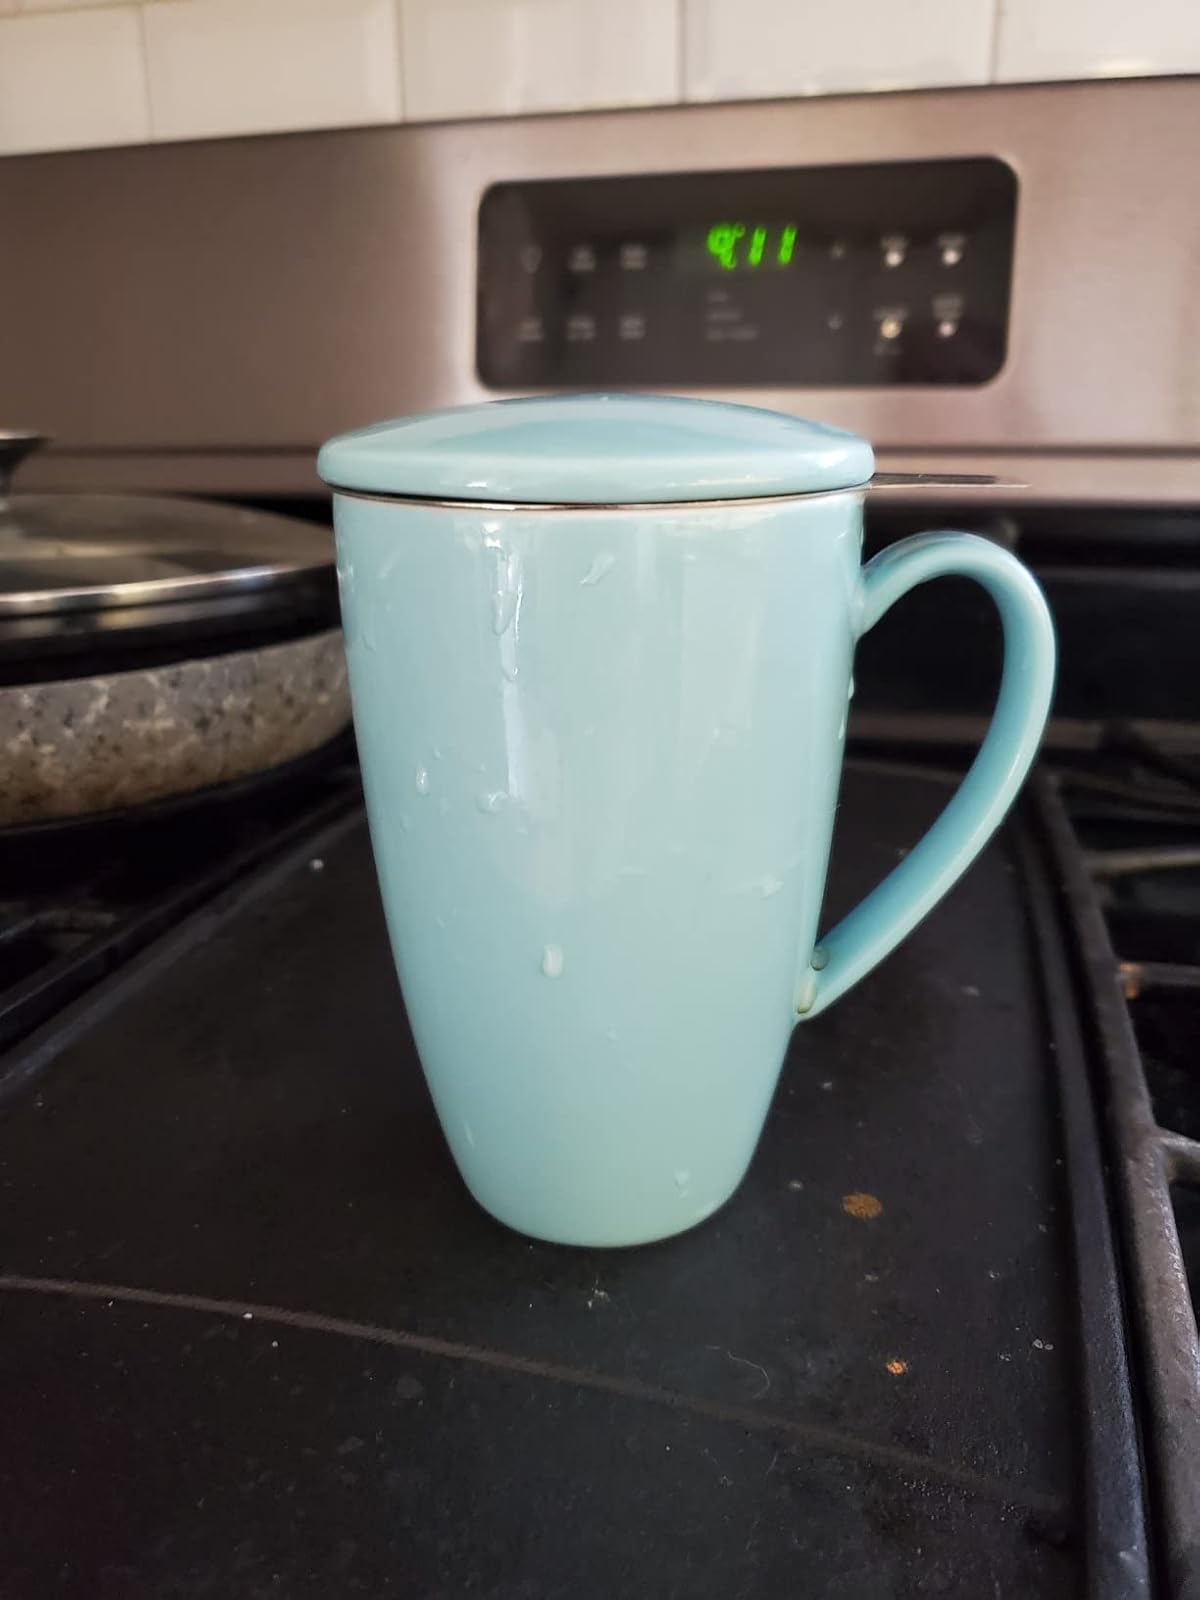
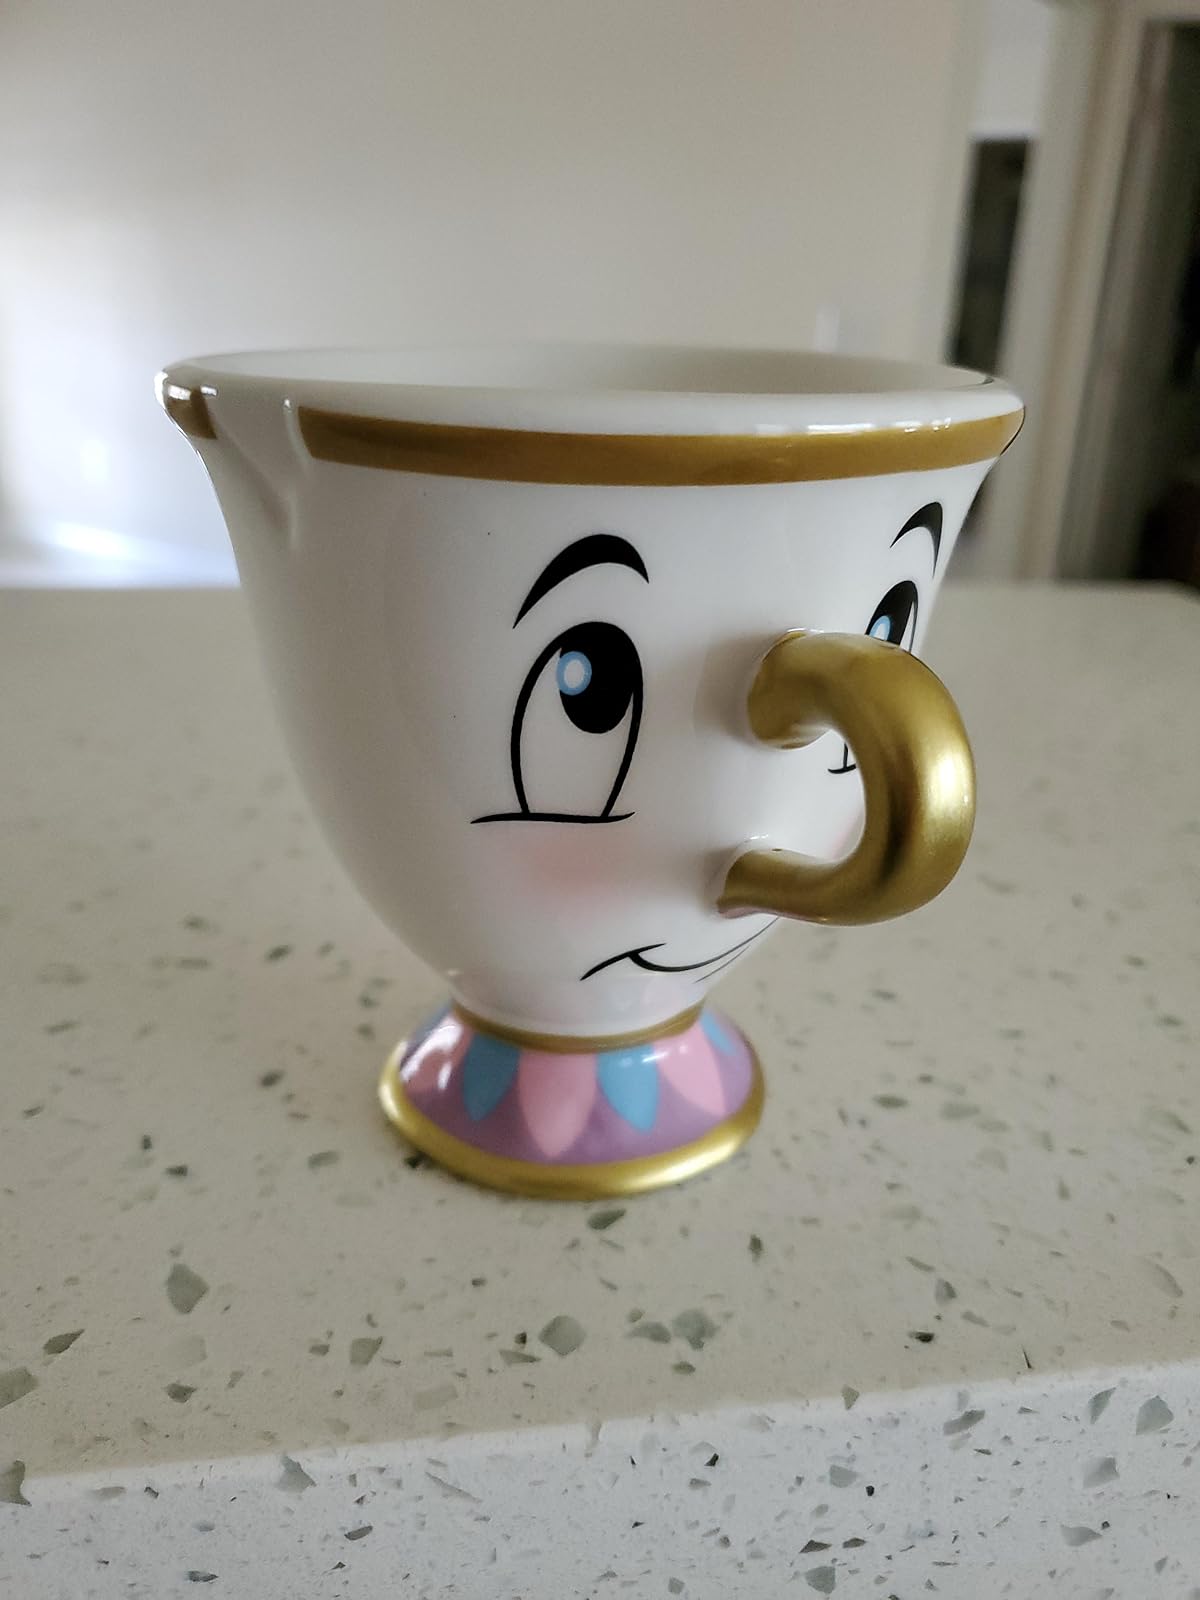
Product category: items_mug
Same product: no